Kersal

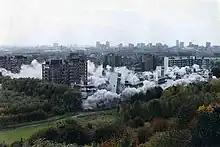
Demolition of the Kersal flats in 1990

In the 1930s a large council housing estate was built to the east of Littleton Road. Twelve high-rise tower blocks, known as Kersal flats, were constructed for Salford Council in the 1960s. Eight of these were demolished in 1990. The other blocks were sold to private developers to renovate for private sale. The Housing Act 1980 gave tenants the right to buy. Since then much of the council estate has been sold to sitting tenants and by 2011 just over 50% of homes in the Kersal Ward were in owner-occupation.